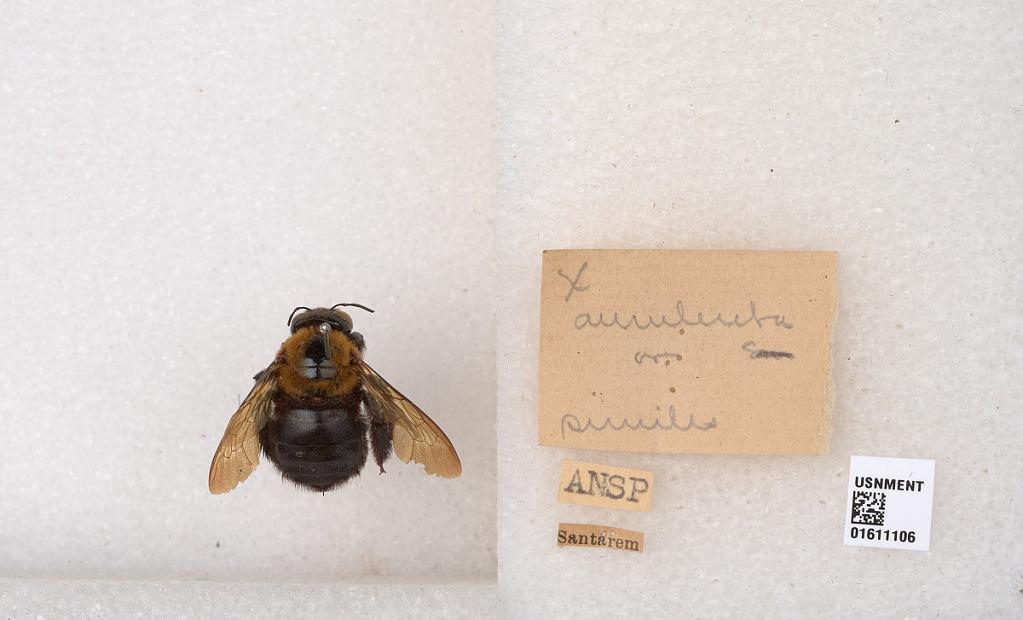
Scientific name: Xylocopa
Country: Brazil
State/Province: Para
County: Santarem
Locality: Santarem